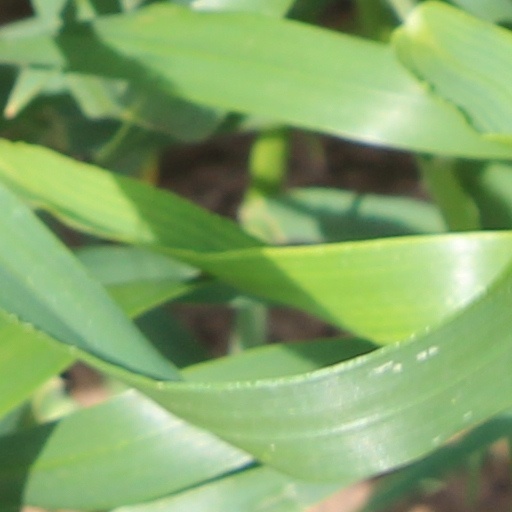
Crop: wheat